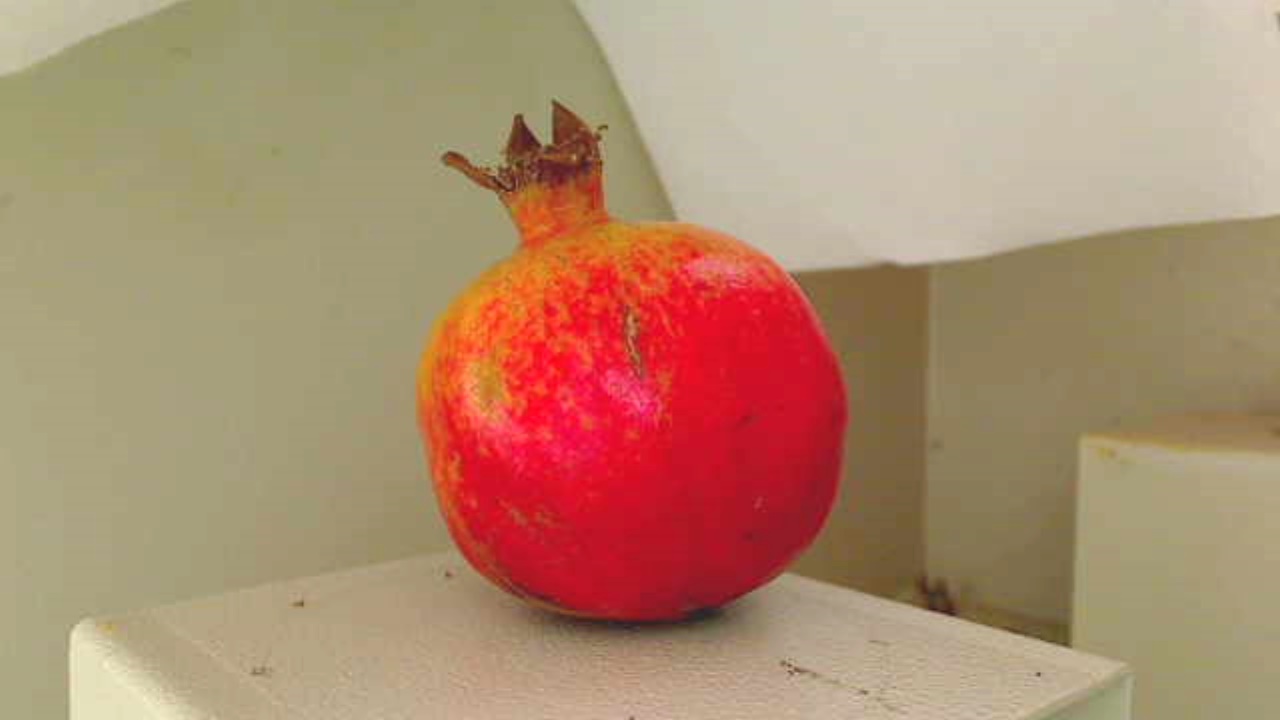
Grade: grade-3
Quality: quality-3